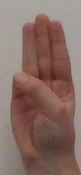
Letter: thaa